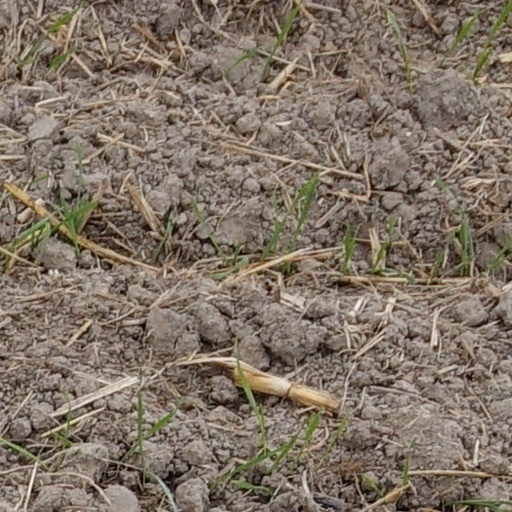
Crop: wheat